Green Lake County, Wisconsin

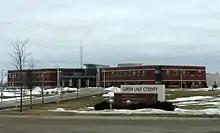
Government Center

According to the U.S. Census Bureau, the county has a total area of , of which are land and (8.1%) are covered by water. It is the third-smallest county in Wisconsin by total area.